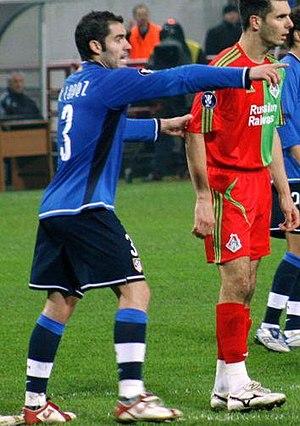
Antonio López Guerrero, né le 13 septembre 1981 à Benidorm, est un footballeur international espagnol qui évolue au poste de défenseur.